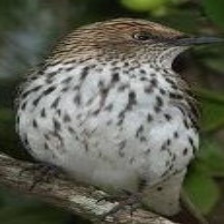
Species: VIOLET BACKED STARLING
Scientific name: CINNYRICINCLUS LEUCOGASTER